Battle of Chickamauga

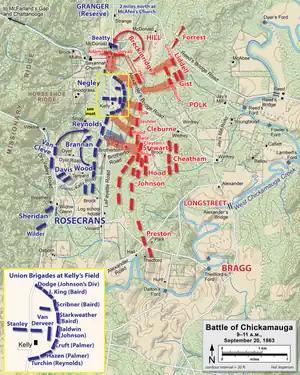
Polk's Right Wing assaults, morning of September 20

What Hill did not learn was his role in the upcoming battle. The courier sent with written orders was not able to find Hill and returned to his unit without informing anyone. Maj. Gen. John C. Breckinridge, one of Hill's division commanders, was at Polk's headquarters, but was not informed that his division was to initiate the dawn attack. At 5a.m. on September 20, Polk was awakened on the cold and foggy battlefield to find that Hill was not preparing to attack. He prepared new written orders, which reached Hill about 6a.m. Hill responded with a number of reasons for delaying the attack, including readjustments of the alignment of his units, reconnaissance of the enemy line, and issuing breakfast rations to his men. Reluctantly, Bragg agreed.